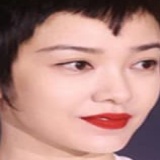
diễn viên Quách Thái Khiết